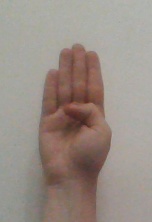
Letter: kaaf